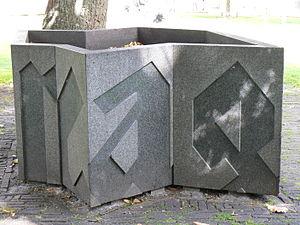
Les bornes de Groningue sont un ensemble de monuments érigés en 1990 autour de la ville de Groningue, aux Pays-Bas, pour en symboler l'entrée.